Whizzgo

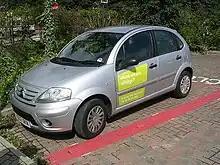
WhizzGo car in 2007

WhizzGo provided a citywide fleet of low emission Citroën cars that were located in designated on-street bays across city centres. WhizzGo offered an "environmentally sustainable service", reducing pollution and congestion by encouraging sustainable transport options so members take fewer car trips and walk, cycle or use public transport more, educating members on green driving tips and carbon offsetting.